Nature's Sunshine Products

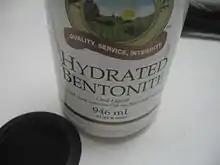
Hydrated Bentonite, one of Nature's Sunshine's products

Nature's Sunshine was founded in 1972 by Gene and Kristine Hughes, who started encapsulating capsicum in their home kitchen. The company employs a multi-level marketing business model in which their products are primarily sold to the consumer by independent distributors who receive commissions based on their own sales, as well as sign-up bonuses and commissions based upon the sales of any distributors they may have recruited.